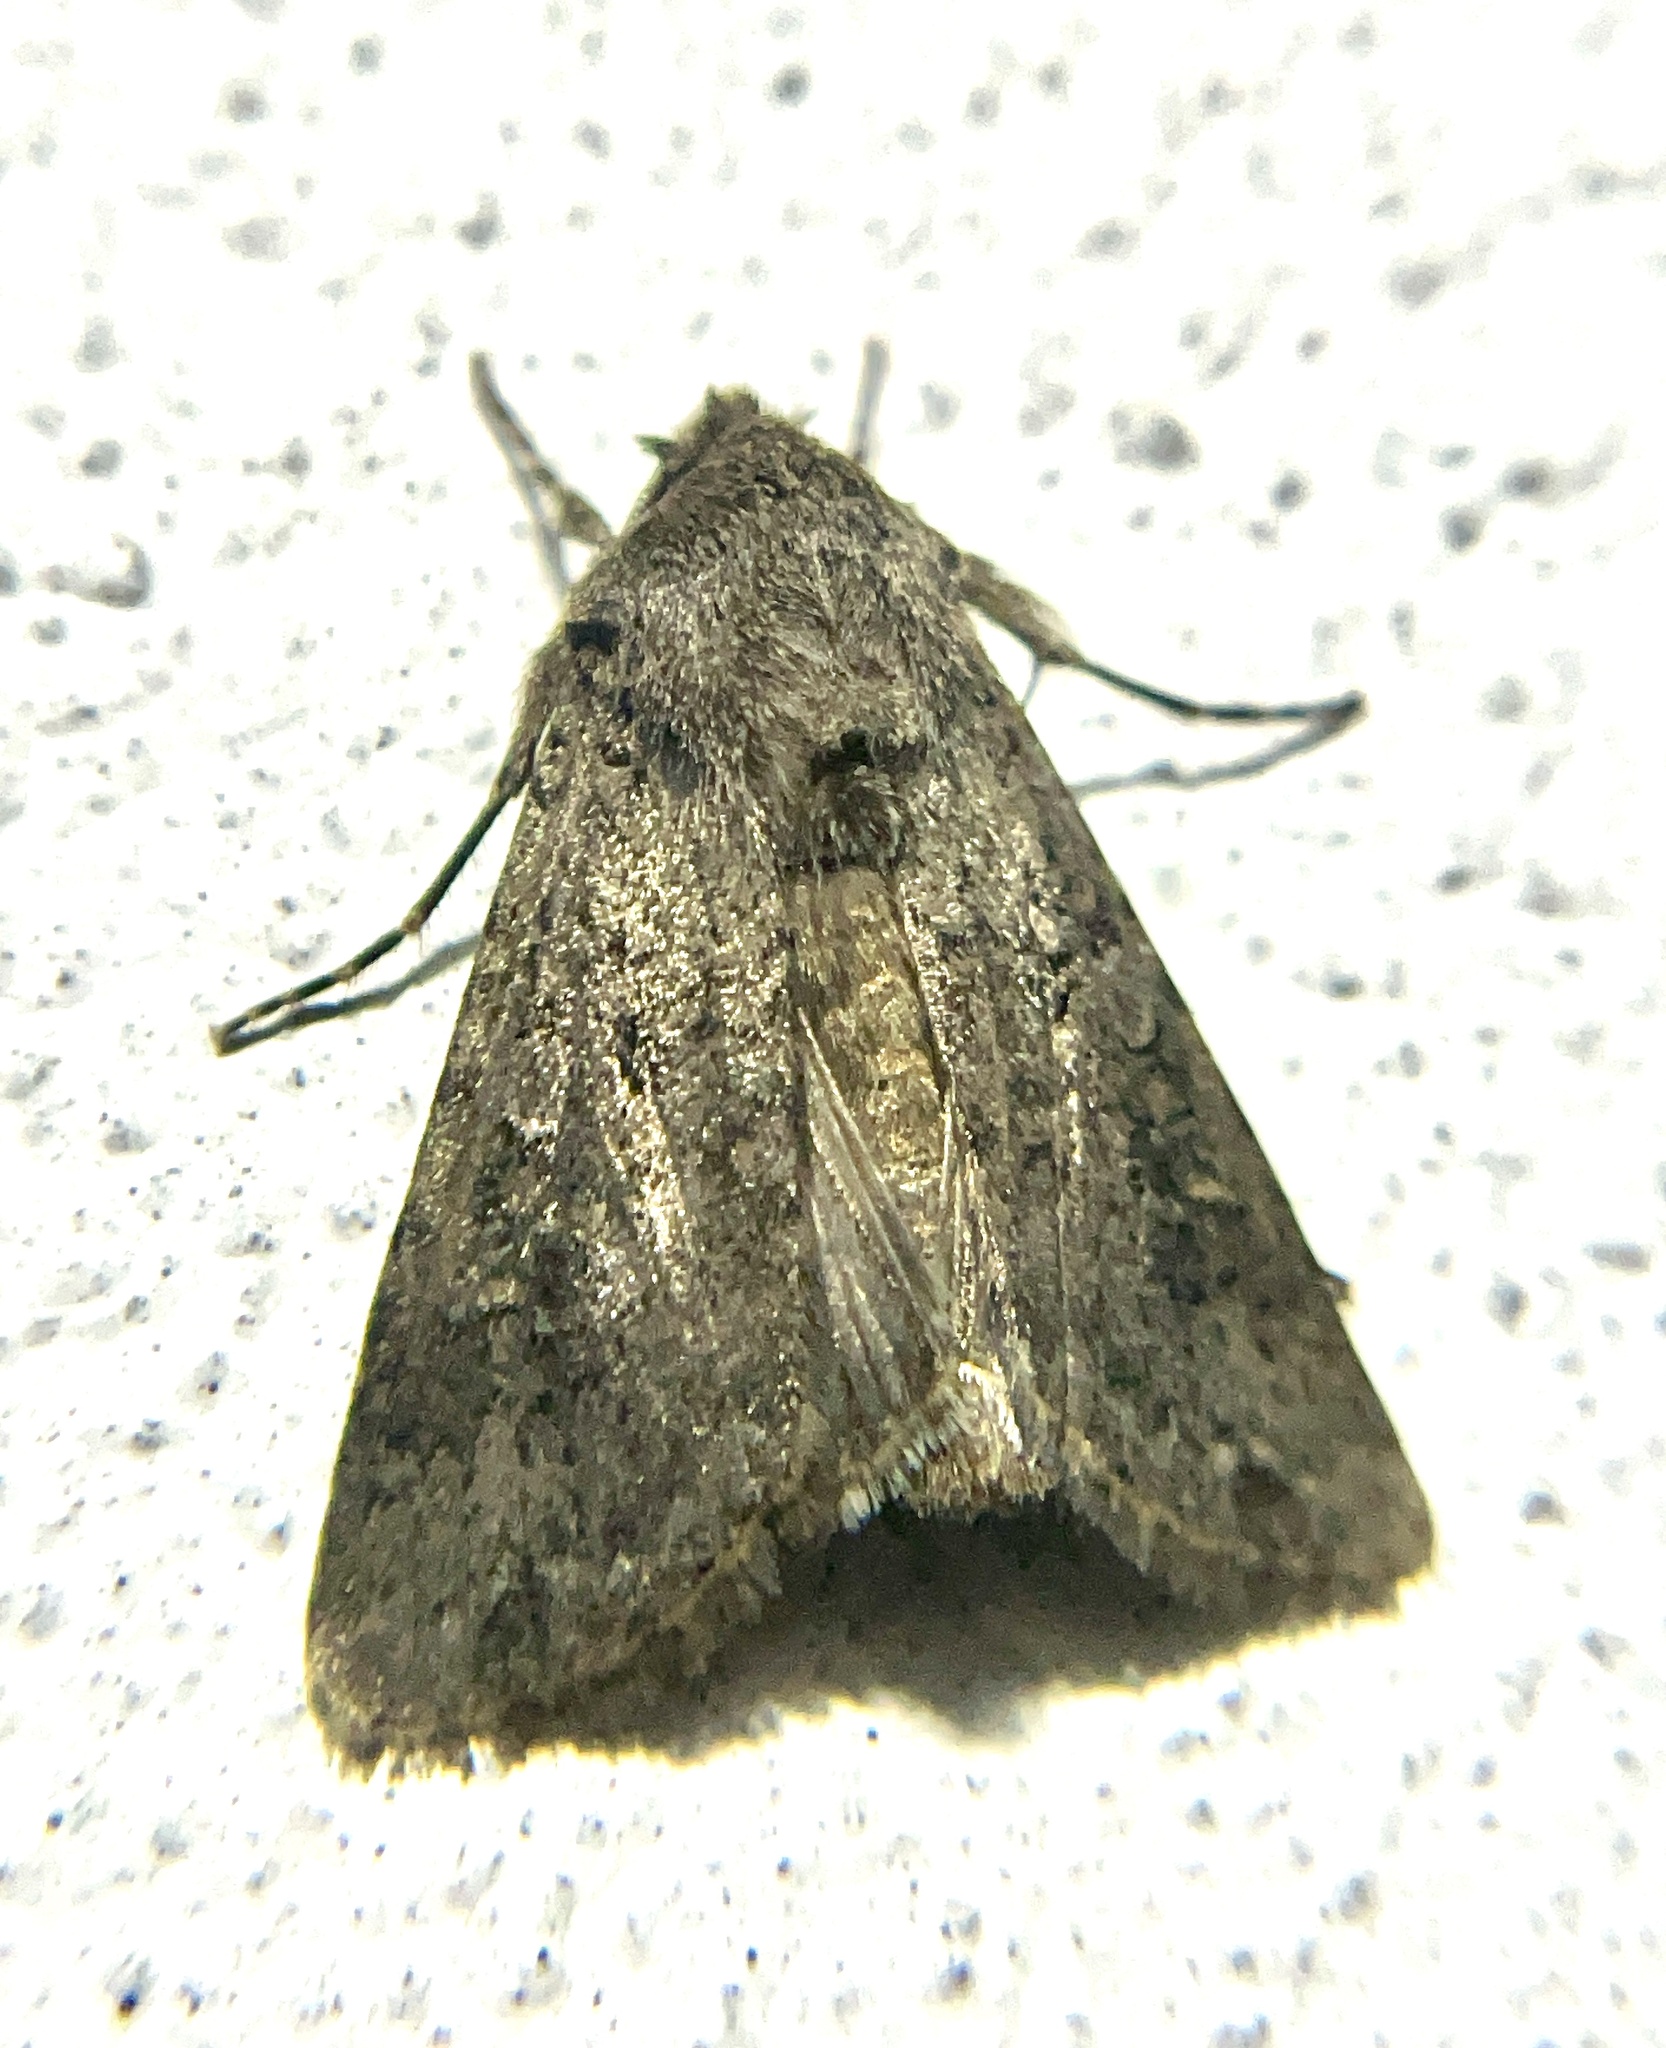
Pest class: cutworms